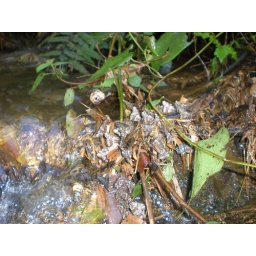
The butterfly rock in the stream - it's covered in a ton of butterflys